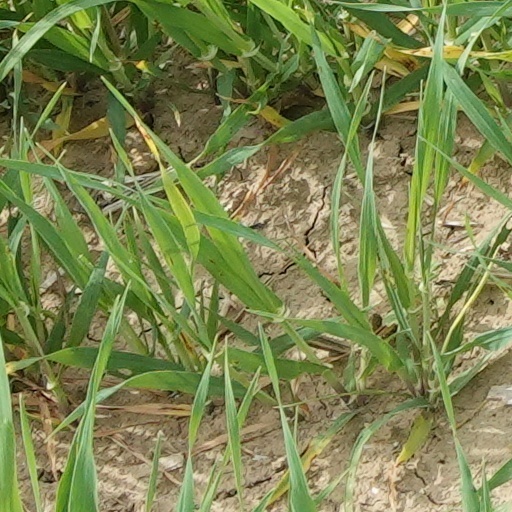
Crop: wheat